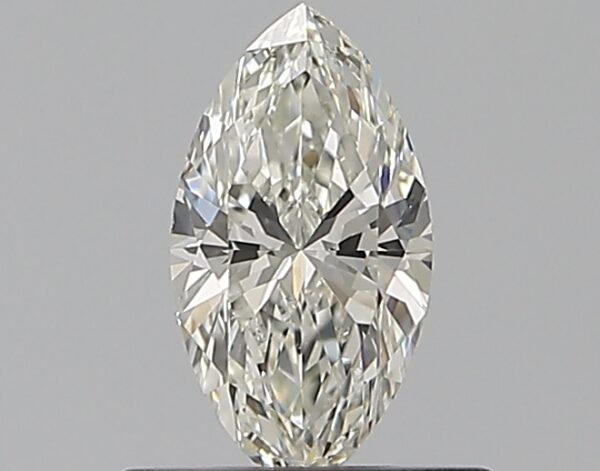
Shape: marquise
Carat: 0.5
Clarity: VS2
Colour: I
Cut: EX
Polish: EX
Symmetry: VG
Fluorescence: N
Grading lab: GIA
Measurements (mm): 7.74 x 4.13 x 2.63